General Motors 60° V6 engine

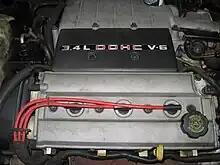
3.4L 60° DOHC V6 (LQ1)

The LQ1 (also called the Twin Dual Cam or TDC) was a DOHC V6 engine ("X-code") based on the aluminum-headed second generation of GM's 60° engine line, sharing a similar block with its pushrod cousins, the 3.1 L LH0 V6 and the then recently retired LB6 V6. The engine was built only for front-wheel-drive applications, and was featured exclusively in the first generation of GM's W-body platform.